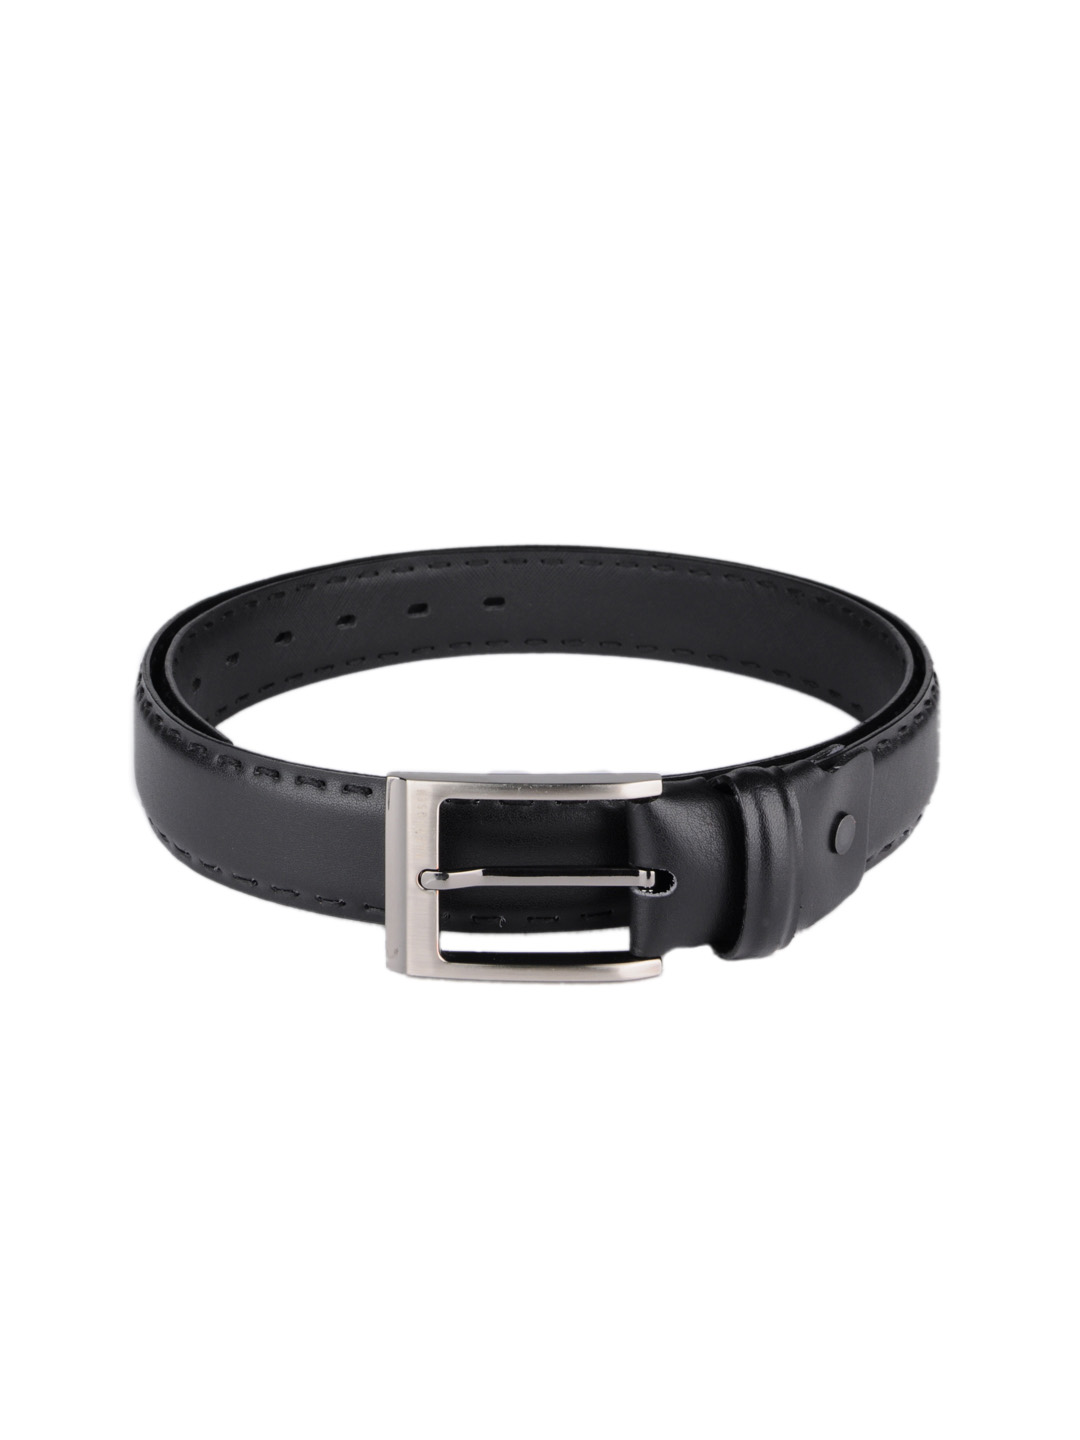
Van Heusen Men Black Handstitched Belt
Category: Accessories / Belts / Belts
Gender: Men
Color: Black
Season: Summer 2012
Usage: Formal